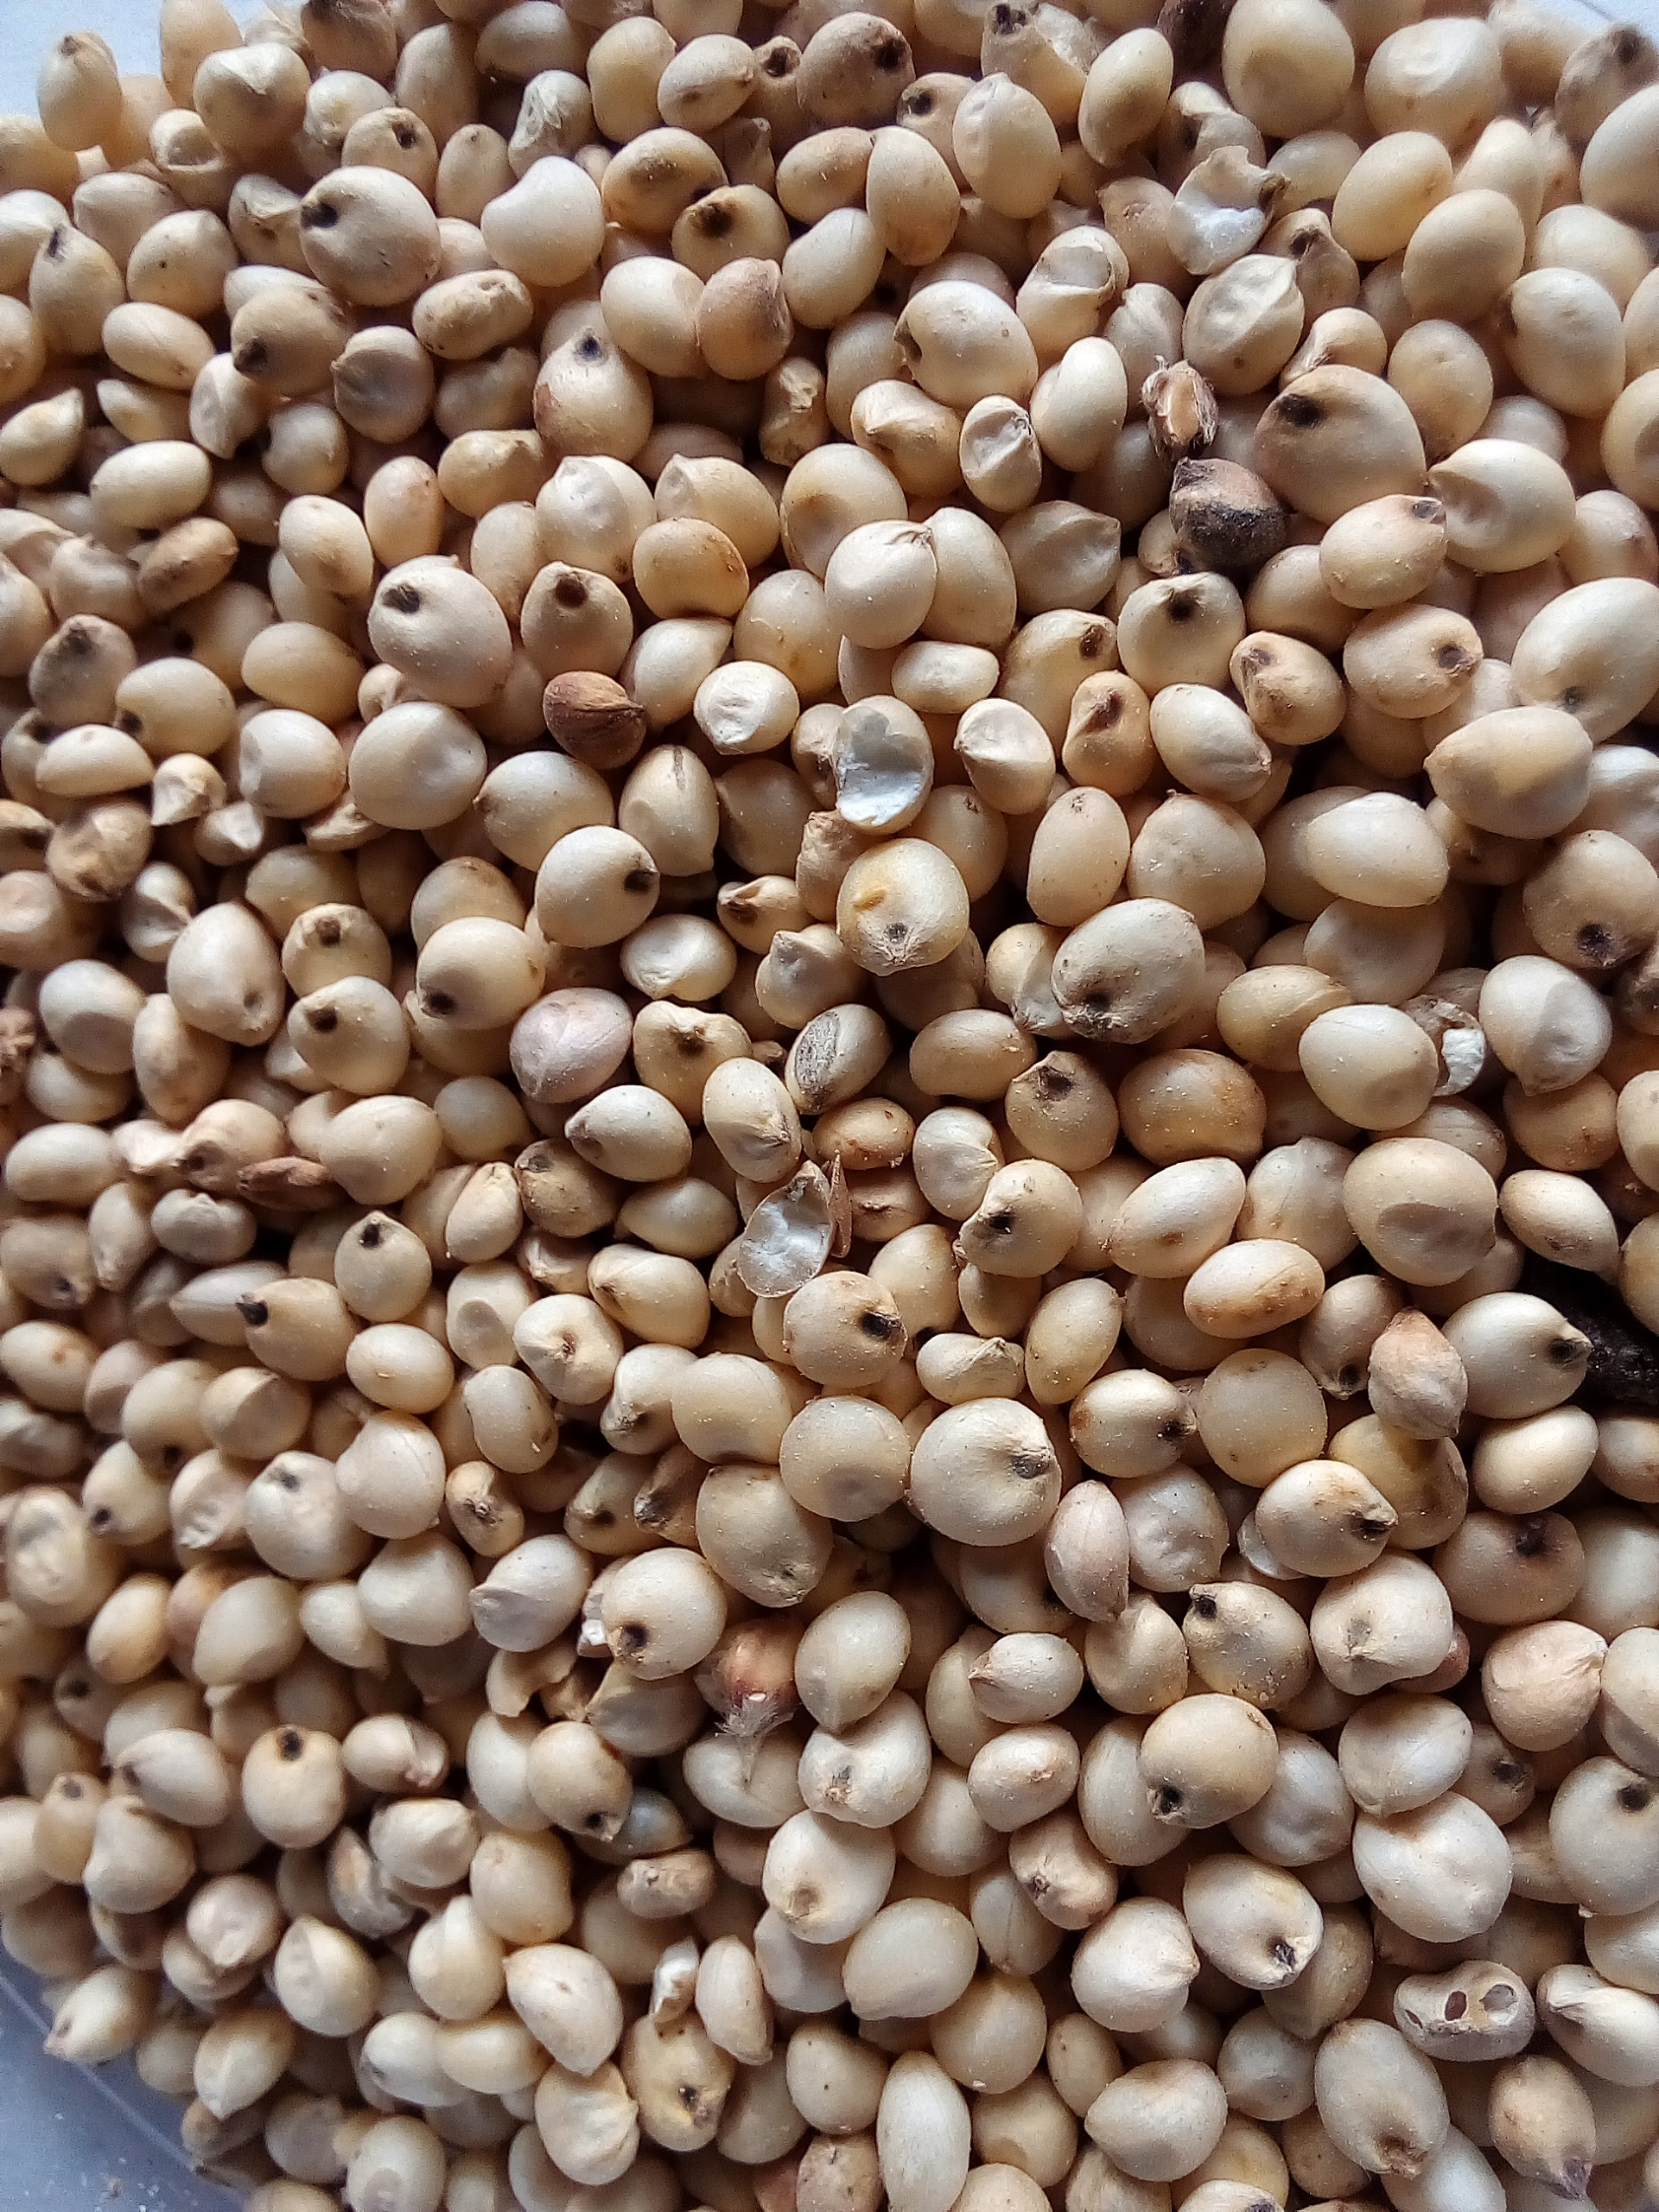
Rice seed variety: Unknown